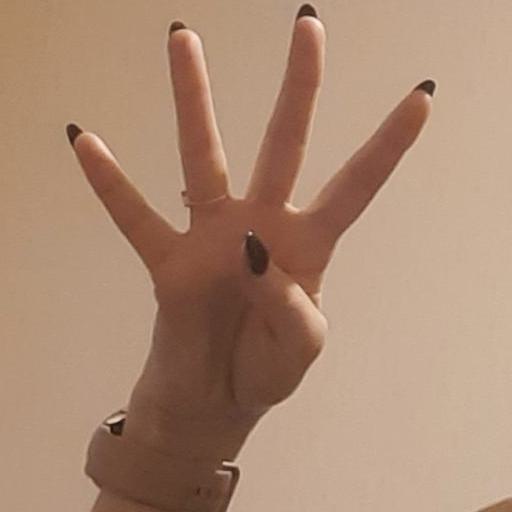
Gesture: four